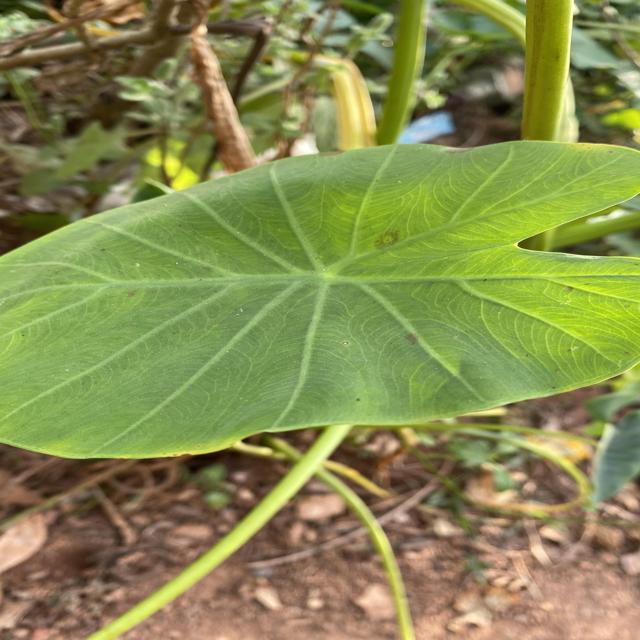
Label: Early_Blight